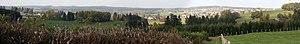
Cherain est une section de la commune belge de Gouvy située en Région wallonne dans la province de Luxembourg.